Messerschmitt Me 262

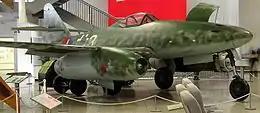
Hans Guido Mutke's Me 262 A-1a/R7 on display at the Deutsches Museum in Munich

Ludwig Bölkow was the principal aerodynamicist assigned to work on the design of the Me 262. He initially designed the wing using NACA airfoils modified with an elliptical nose section. Later in the design process, these were changed to AVL derivatives of NACA airfoils, the NACA 00011-0.825-35 being used at the root and the NACA 00009-1.1-40 at the tip. The elliptical nose derivatives of the NACA airfoils were used on the horizontal and vertical tail surfaces. Wings were of single-spar cantilever construction, with stressed skins, varying from skin thickness at the root to at the tip. To expedite construction, save weight, and use fewer strategic materials late in the war, the wing interiors were not painted. The wings were fastened to the fuselage at four points, using a pair of and forty-two bolts.